Animism

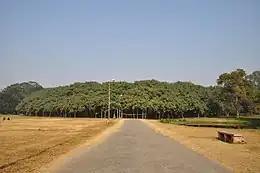

There is ongoing disagreement (and no general consensus) as to whether animism is merely a singular, broadly encompassing religious belief or a worldview in and of itself, comprising many diverse mythologies found worldwide in many diverse cultures. This also raises a controversy regarding the ethical claims animism may or may not make: whether animism ignores questions of ethics altogether; or, by endowing various non-human elements of nature with spirituality or personhood, it in fact promotes a complex ecological ethics.